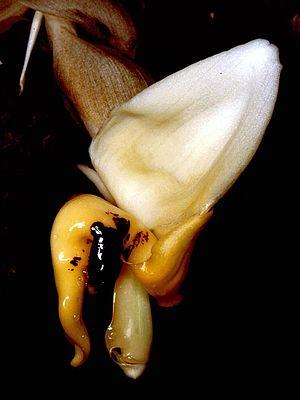
La flore en Colombie se caractérise par une biodiversité importante, avec le taux le plus élevé d'espèces par unité de surface à travers le monde. Plus de 130 000 espèces ont été signalées sur le territoire colombien.